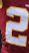
Number: 2